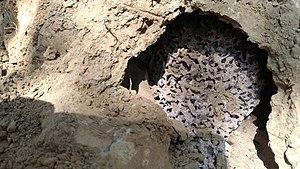
Une termitière est une structure biogénique qui constitue la partie aérienne du nid des nombreuses espèces de termites qui édifient de nombreux types aux formes, aux tailles et aux structures très variées.